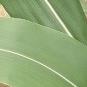
Crop: Maize
Condition: healthy-leaf